New York State Route 434

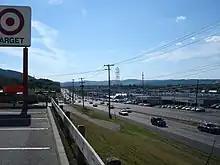
Looking westbound along the Vestal Parkway (NY 434) in Vestal

The strip malls and plazas along NY 434 become progressively larger in size as the highway heads east, leading to two large shopping malls at a junction with Sycamore Street about east of the hamlet of Vestal. The pair of plazas feature several national chain stores, such as Walmart, Target, Sam's Club, and Lowe's, and a handful of others are located nearby at various points along NY 434. Continuing on, the route reaches the campus of Binghamton University, located adjacent to a trumpet interchange that links NY 434 to NY 201, a north–south freeway connecting the college to Johnson City on the north bank of the Susquehanna. The route remains on an easterly path to the edge of the campus, where it turns southeast to directly run alongside the river for the first time. At this point, the businesses begin to taper off, giving way to dense residential neighborhoods as the road crosses into the Binghamton city limits.